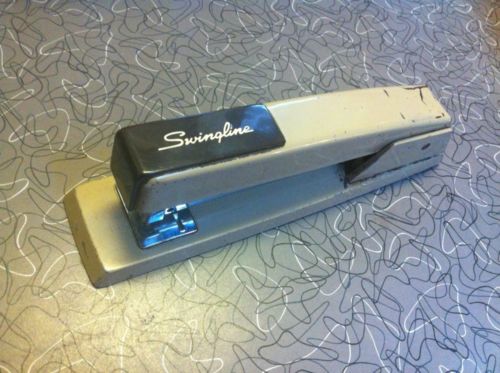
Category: stapler